Sun Wei (fencer)

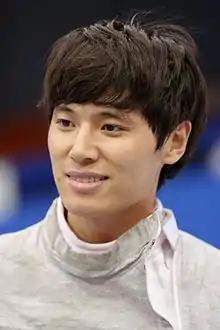
Sun Wei at the 2015 World Fencing Championships

Sun Wei (born 27 October 1992) is a Chinese fencer. He competed in the men's sabre event at the 2016 Summer Olympics.